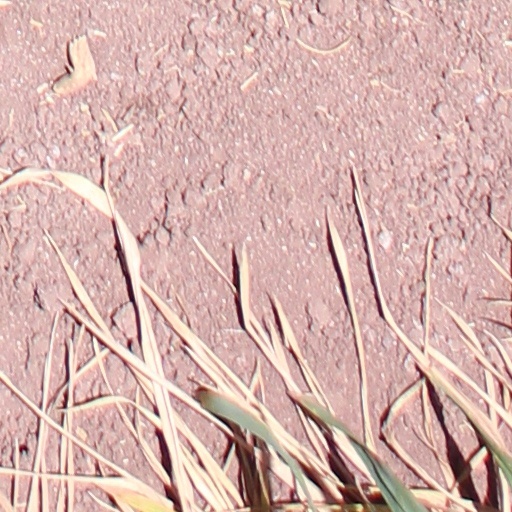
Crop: wheat